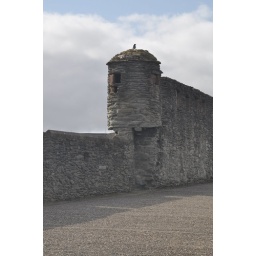
A lookout tower on the city wall in Derry, Ireland